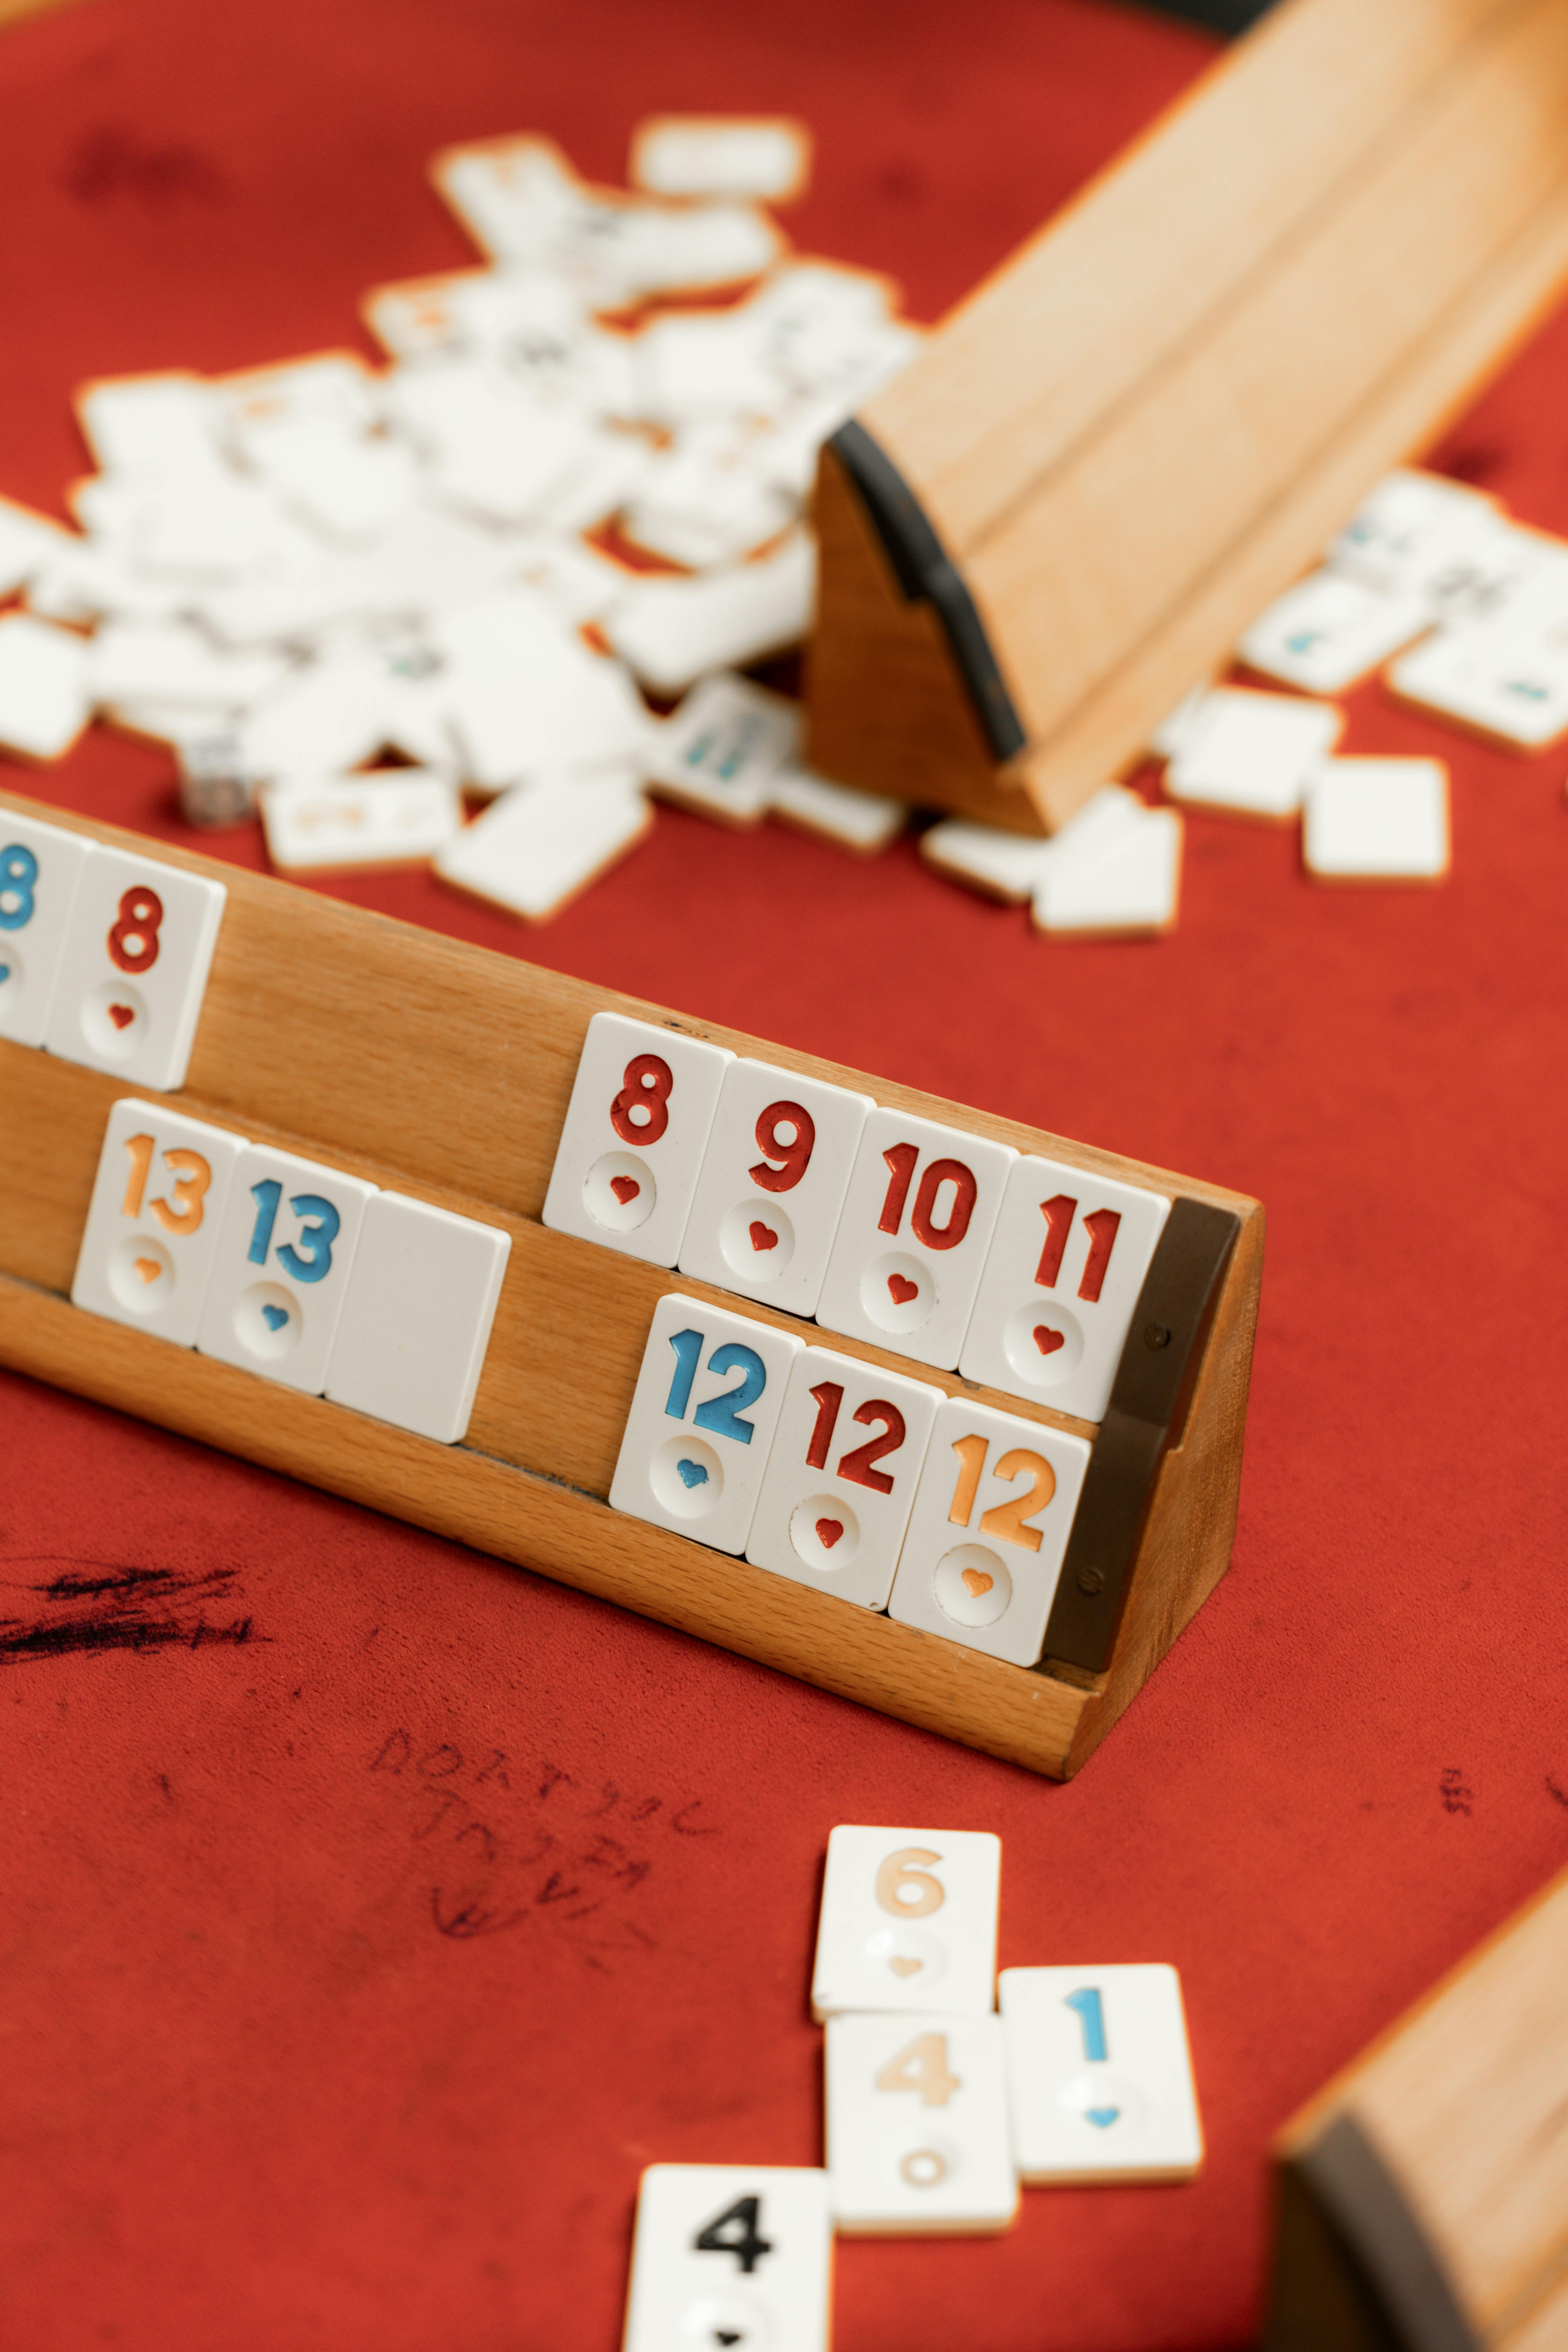
art, wood, font, rectangle, red, Material property, indoor games and sports, table, recreation, card game, games, hardwood, carmine, number, wooden block, gambling, tabletop game, wood stain, symbol, baize